David P. Fridovich

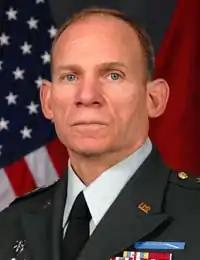
Lieutenant General David P. Fridovich

David P. Fridovich is a retired lieutenant general and Green Beret in the United States Army. His position at the time of retirement was deputy commander of the U.S. military's United States Special Operations Command that directs special operations campaigns.